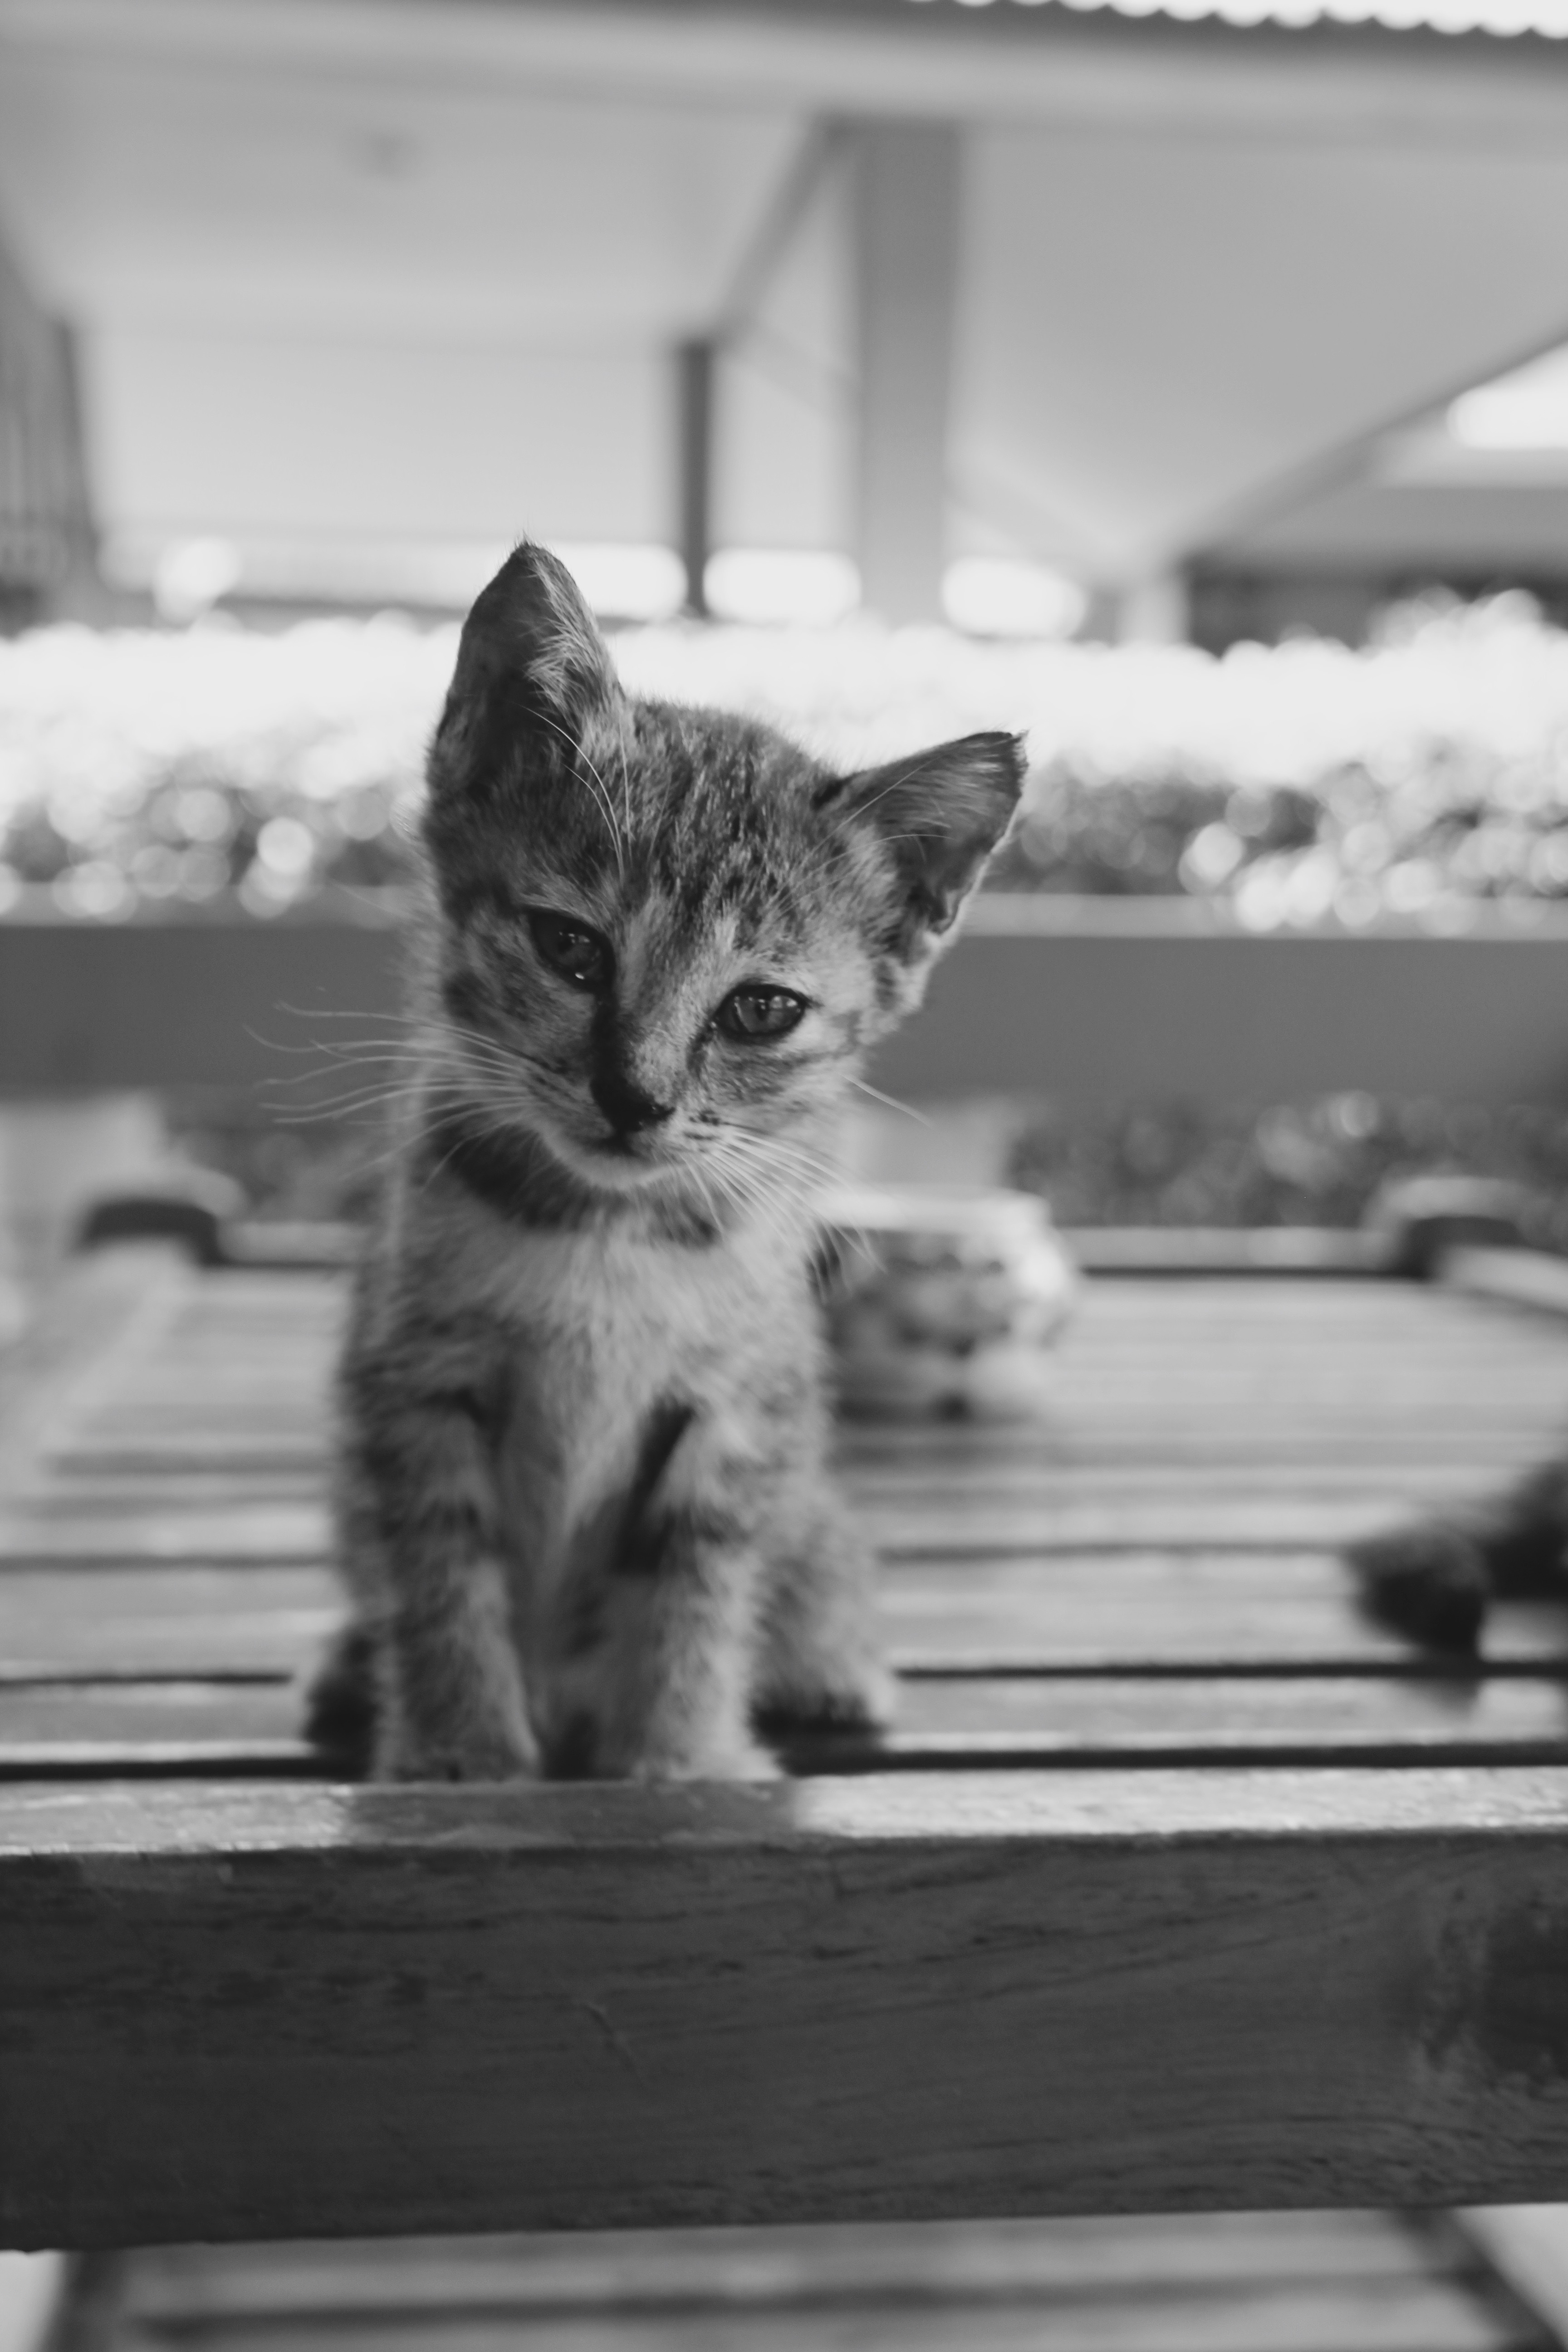
black and white, white, sweet, animal, cute, pet, kitten, cat, mammal, black, monochrome, whiskers, adidas, vertebrate, attention, domestic cat, snuggle, young animal, young cat, cat baby, baby cats, small cats, cat family, monochrome photography, small to medium sized cats, cat like mammal